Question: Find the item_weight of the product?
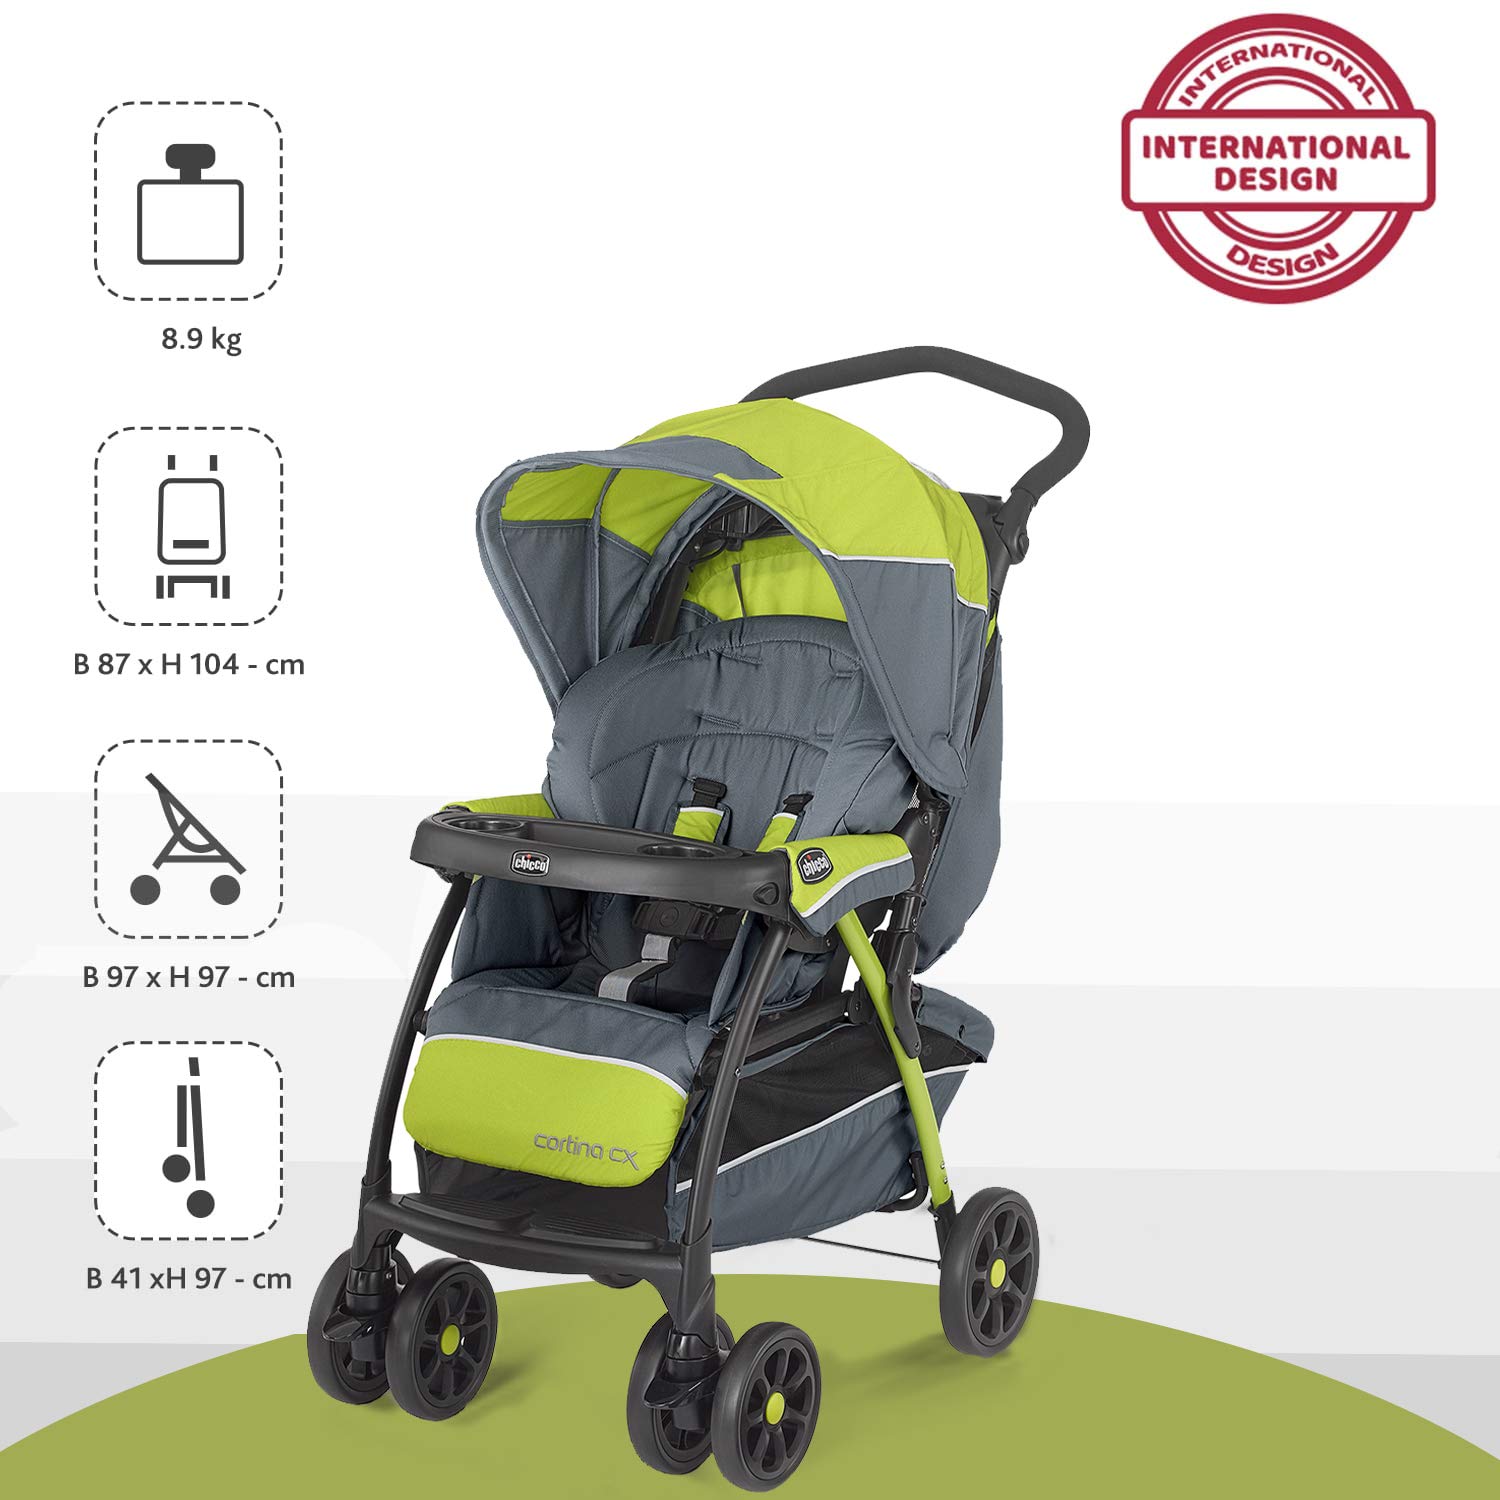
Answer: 8.9 kilogram